Ernesto Ottone

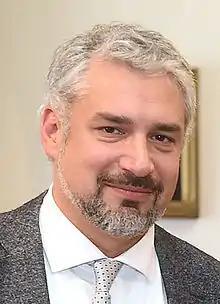

Ernesto Renato Ottone Ramírez (born 11 December 1972) is a Chilean actor and cultural manager. He served in the of Michelle Bachelet, first as Minister President of the National Council of Culture and the Arts (2015–2018), and then as the Minister of Cultures, Arts, and Heritage. In 2018 he was appointed Assistant Director-General for Culture of UNESCO.